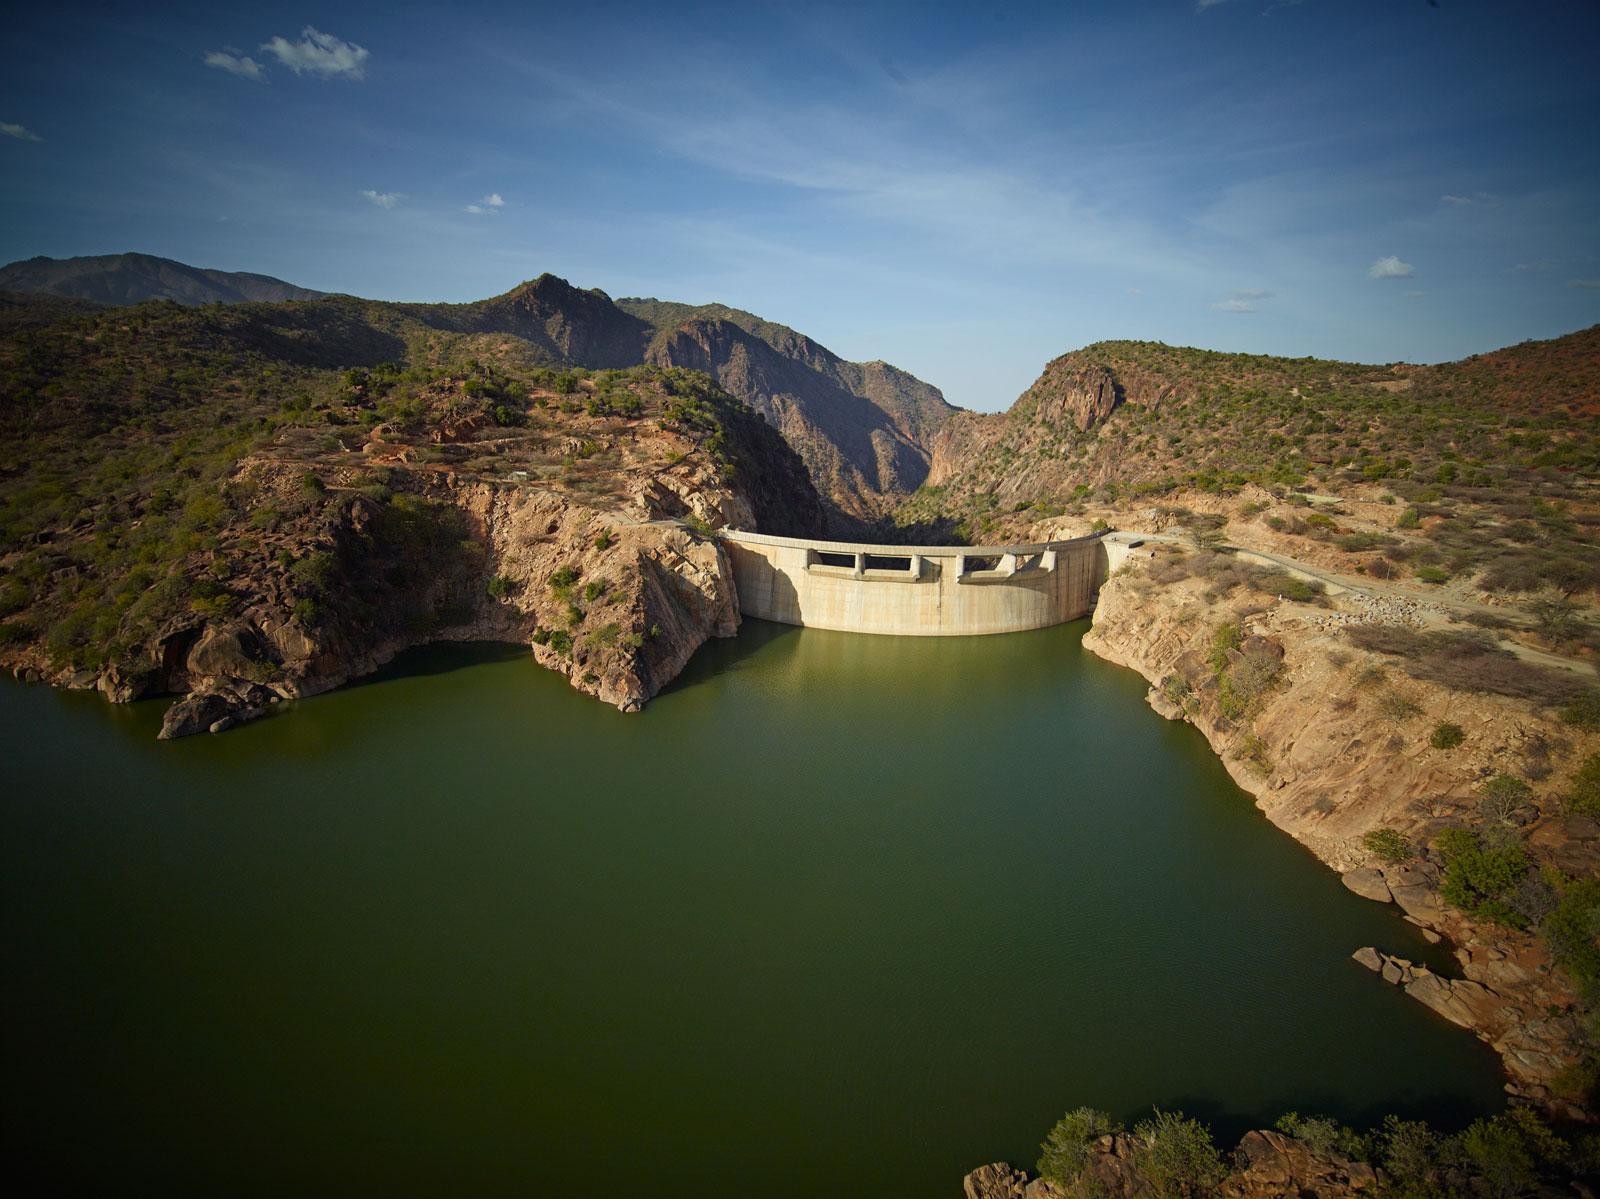
Mazingira mazuri yaliyo na mto mkubwa ambao una maji masafi yaliyotwama, yakiwa yamezuiliwa na ukuta mrefu, ambao unathibiti maji hayo yashindwe kupita upande wa pili wa mto huo.